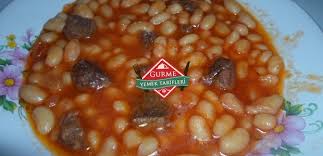
Yemek: kuru_fasulye